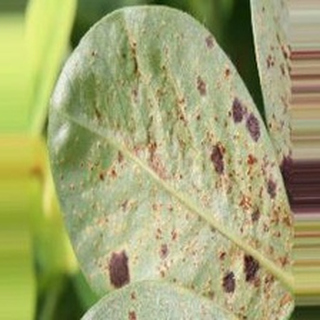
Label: groundnut_rust